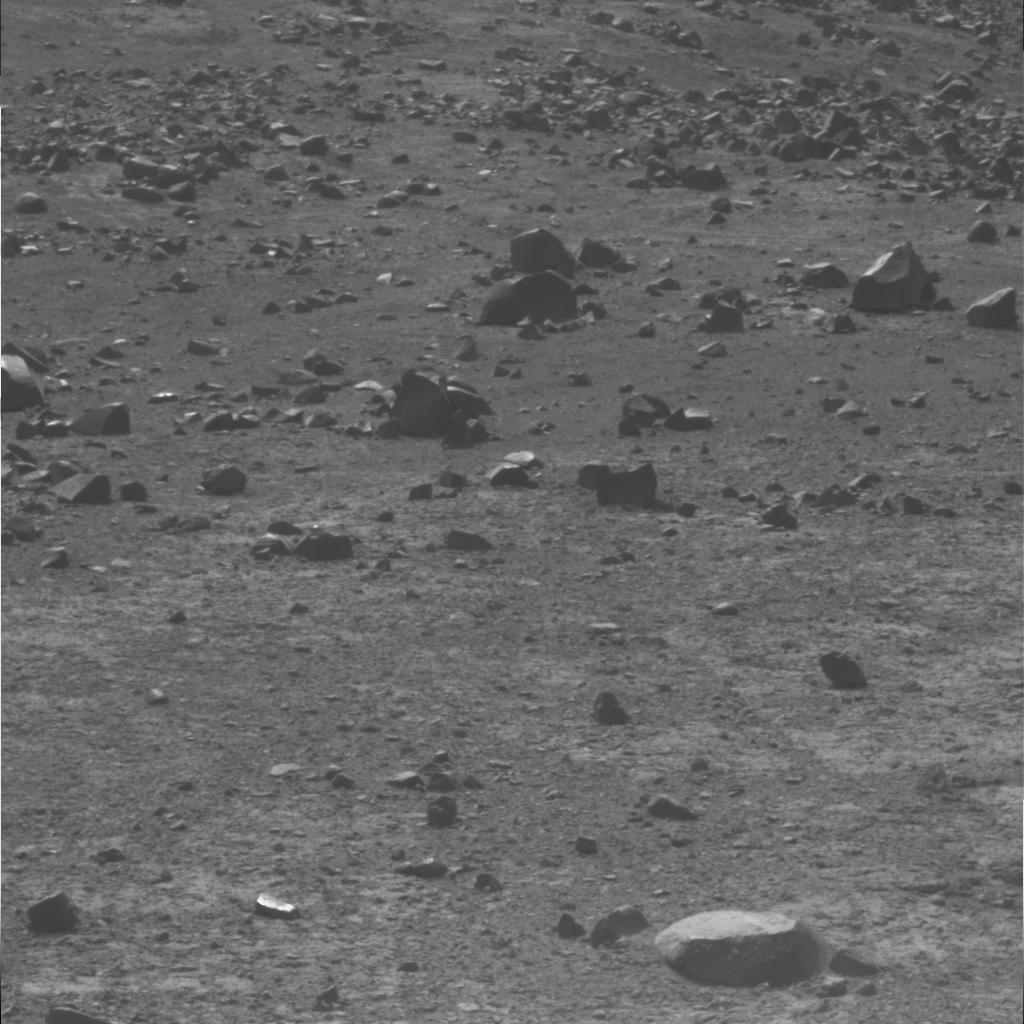
Surface features visible: Float Rocks, Clasts, Soil, Nearby Surface